Cheddar Valley line

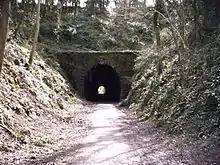
North entrance of Shute Shelve tunnel between Winscombe and Axbridge, part of the cycle route

The line ran in a general north-west to south-east direction. The "down" direction of trains was from Yatton to Wells Tucker Street, and from Witham to Wells Tucker Street.